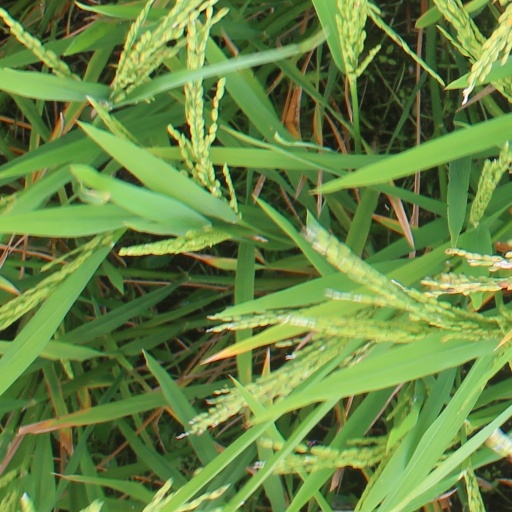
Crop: rice